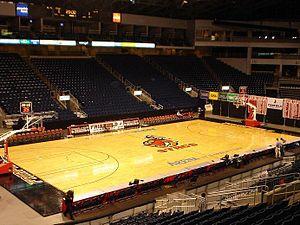
La Webster Bank Arena est une salle polyvalente de Bridgeport dans l'État du Connecticut aux États-Unis.